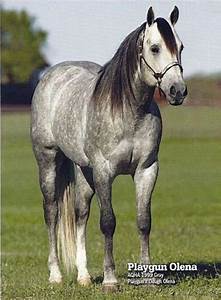
Label: horse